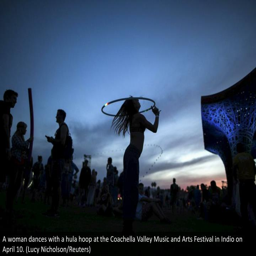
a woman dances with a hula hoop at the festival .